21 (Boardwalk Empire)

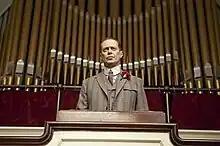
Nucky addresses the public after Chalky White shoots a Klansman

"21" is the first episode of the second season of the HBO television series "Boardwalk Empire", which originally aired September 25, 2011. The episode was written by series creator and executive producer Terence Winter and directed by executive producer Tim Van Patten.